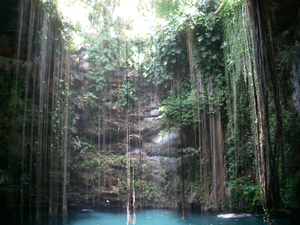
Ik Kil est un cénote situé près de Pisté, localité du Municipio de Tinum, dans l'État du Yucatán, au Mexique.
Les cénotes, en langues mayas « dz'onot » qui signifie en français : cavité remplie d'eau, sont des gouffres, avens ou dolines d'effondrement, en milieu karstique, totalement ou partiellement remplis d'eau. Il peut s'agir d'eau douce, ou parfois d'une couche superficielle d'eau douce et d'une couche inférieure d'eau de mer s'ils communiquent avec l'océan par des failles ou autres conduits. Lorsqu'ils sont entièrement immergés dans l'eau de mer, on les désigne comme « trous bleus ».